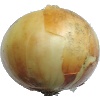
Label: white_onion